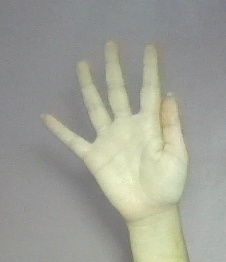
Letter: sheen